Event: Nepal Earthquake
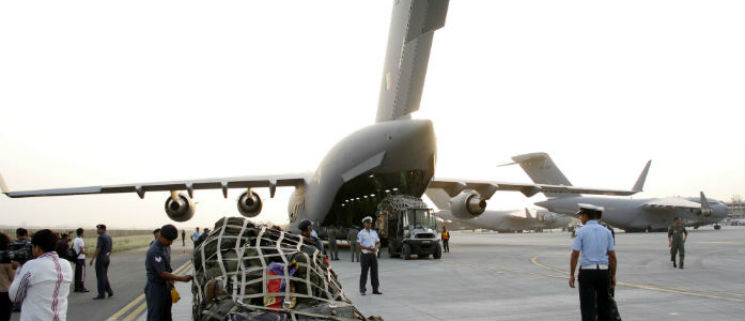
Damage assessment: no_damage